Italo Gardoni

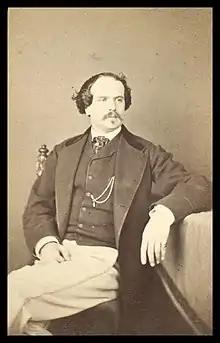
Italo Gardoni

In 1855, when Michael Costa produced his oratorio "Eli" in the Birmingham Festival, with Viardot, Castellan, Reeves and Formes, Gardoni was in the audience with Mario and Enrico Tamberlik, and afterwards they went in a group to pay Reeves a large compliment. Gardoni himself appeared in Rossini's opera "Il conte Ory" with Constance Nantier-Didiée and Angiolina Bosio, an 'exquisite' combination of voices. In 1857 he participated in the second Lyceum season (while the new Covent Garden theatre was awaited). H. F. Chorley praised his performance of Auber's "Fra Diavolo", with Angiolina Bosio, Mlle Marai, Giorgio Ronconi and Pietro Neri-Baraldi, with Joseph Tagliafico and Charles Zelger as the Brigands.